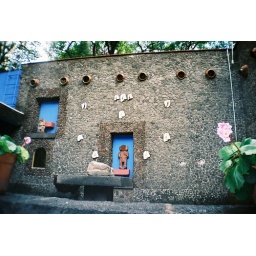
Decorated wall in the garden of Frida Kahlo's house - Casa Azul in Coyoacan.